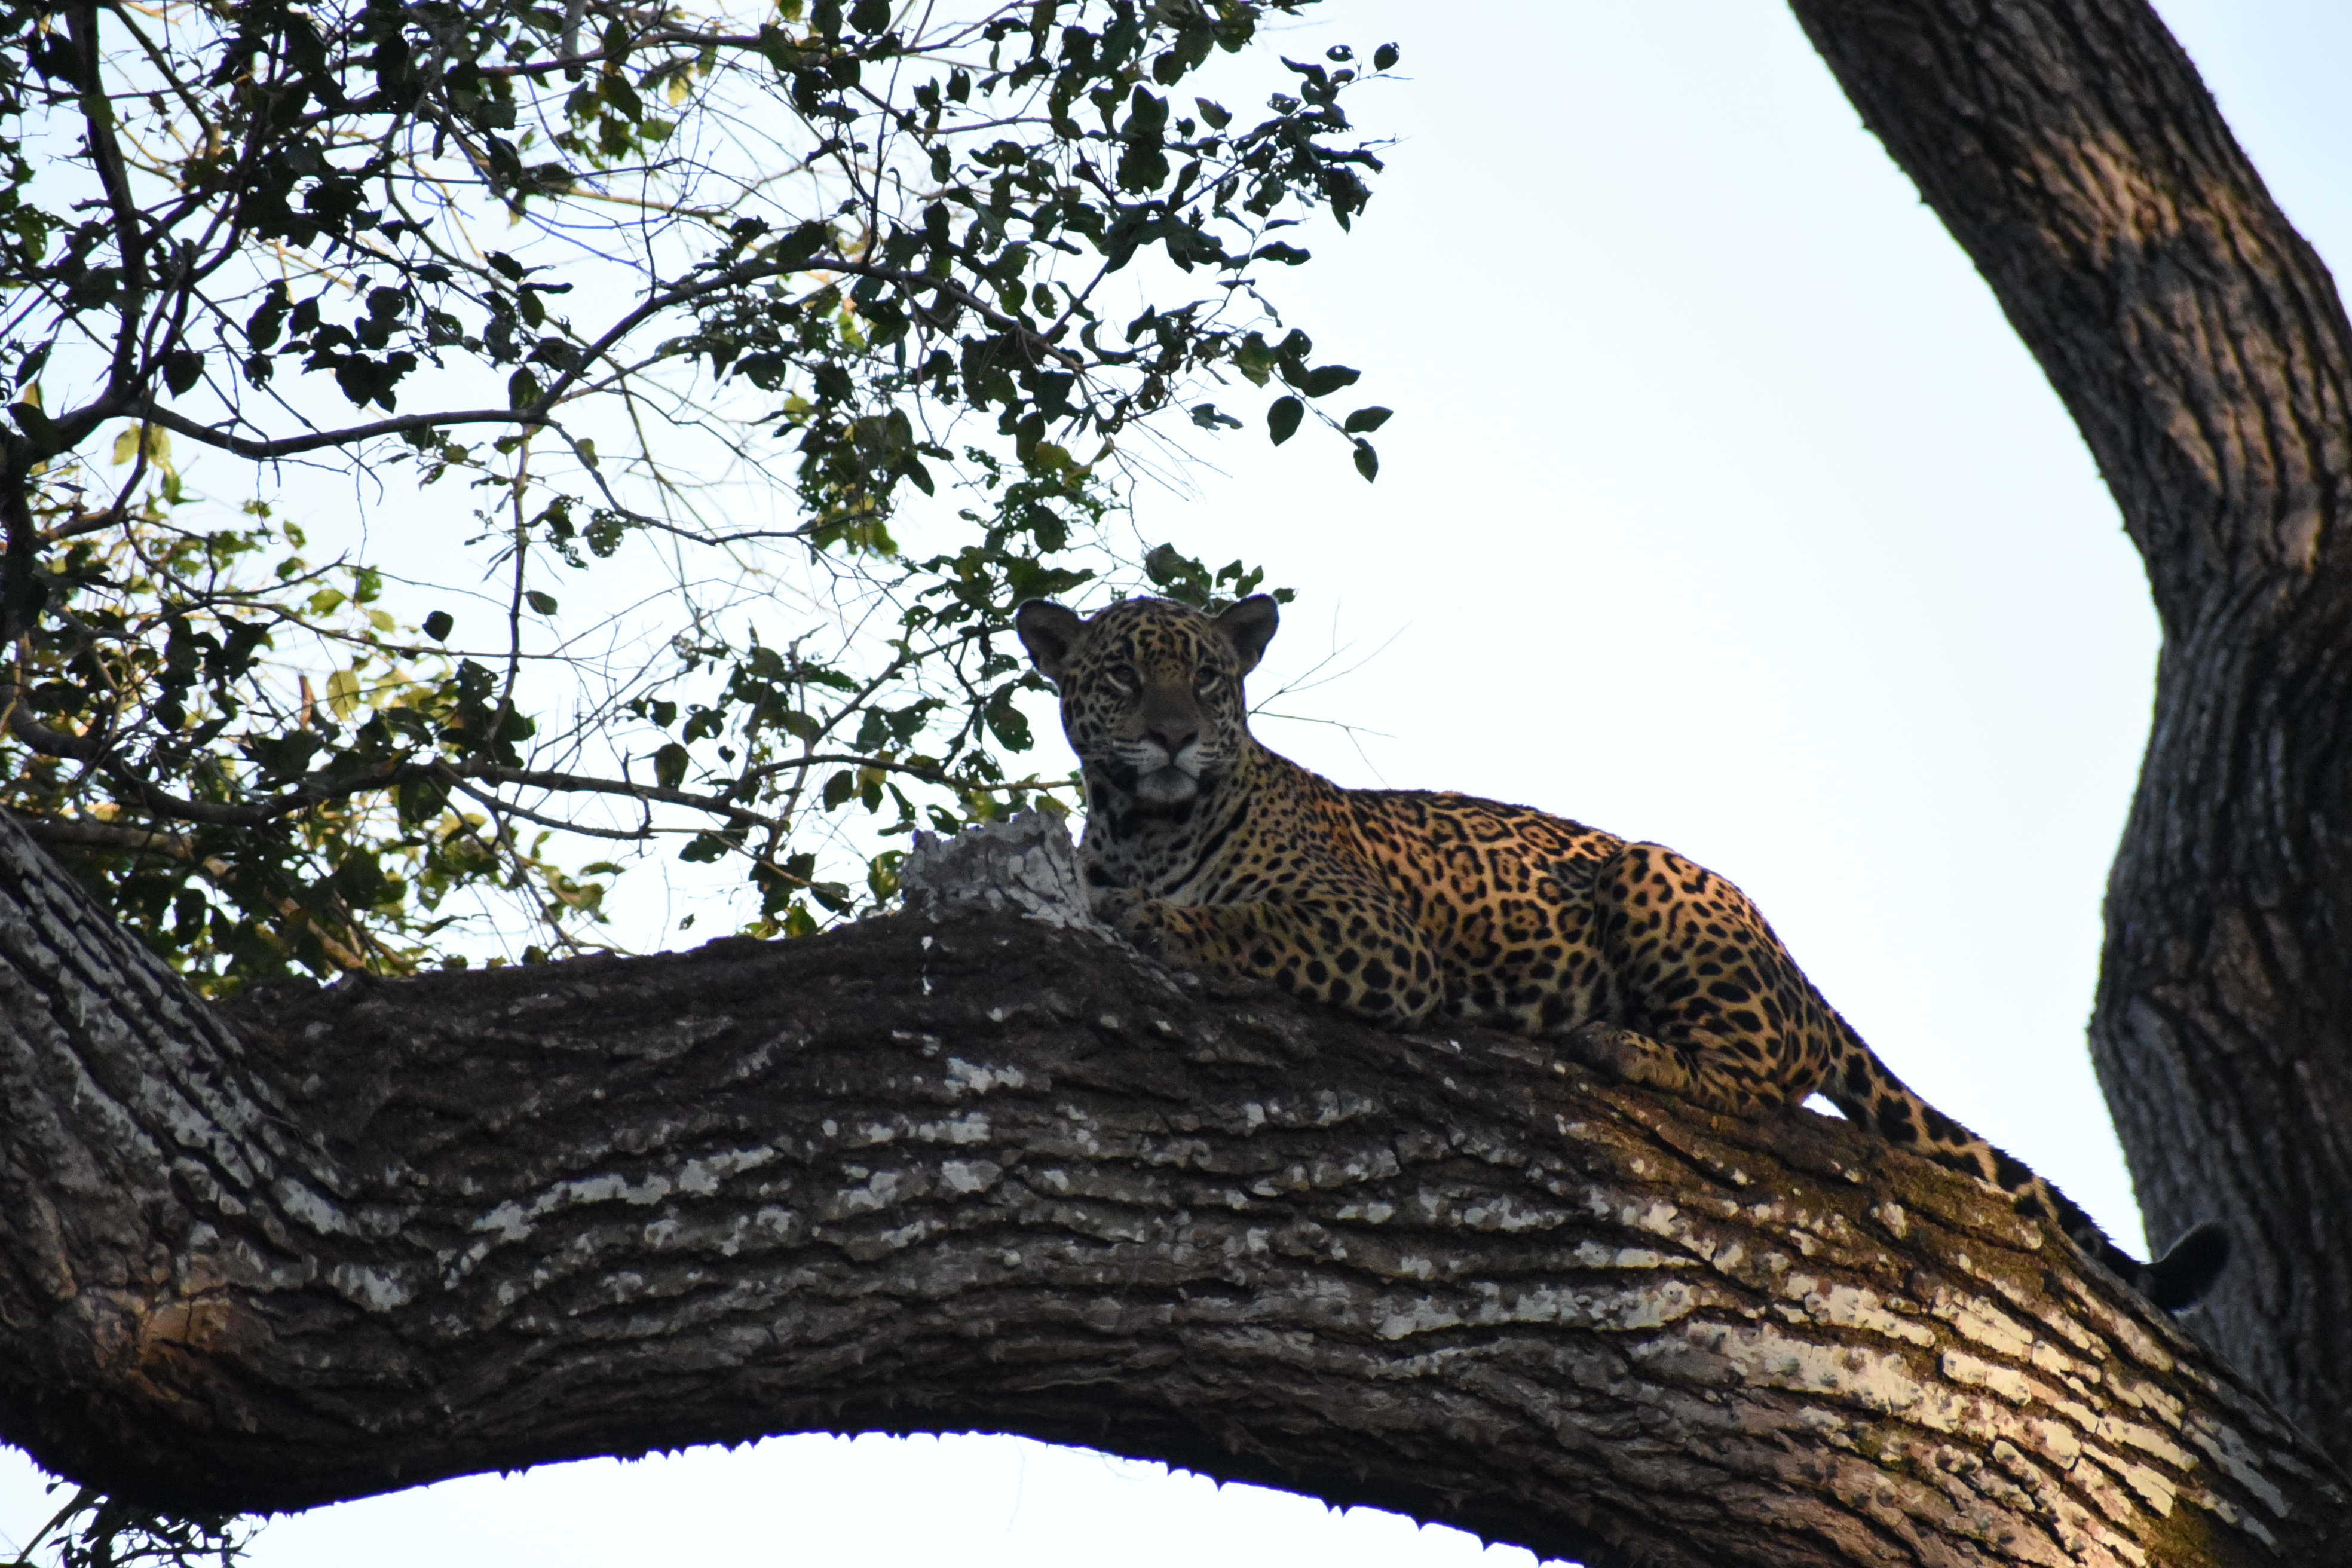
Jaguar: Benita